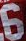
Number: 6